City in Darkness

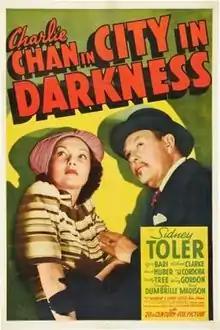
Film poster

City in Darkness, also known as Charlie Chan in City in Darkness is a 1939 American drama film directed by Herbert I. Leeds and starring Sidney Toler, Lynn Bari, and Richard Clark. It is one of the films in the Charlie Chan film series, the fourth starring Toler, and was released on December 1, 1939.